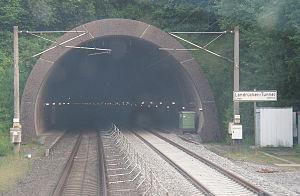
Le présent article recense les tunnels les plus longs au monde en service mais exclut les tunnels de métro et les tunnels canaux. Le plus long tunnel destiné au transport de personnes au monde est la Ligne 3 du métro de Canton.
Le Landrückentunnel est un tunnel ferroviaire à double voie électrifié de 10,779 km de long, construit de 1982 à 1986. Il unit Kalbach au nord, dans le land de Hesse, à Sinntal.